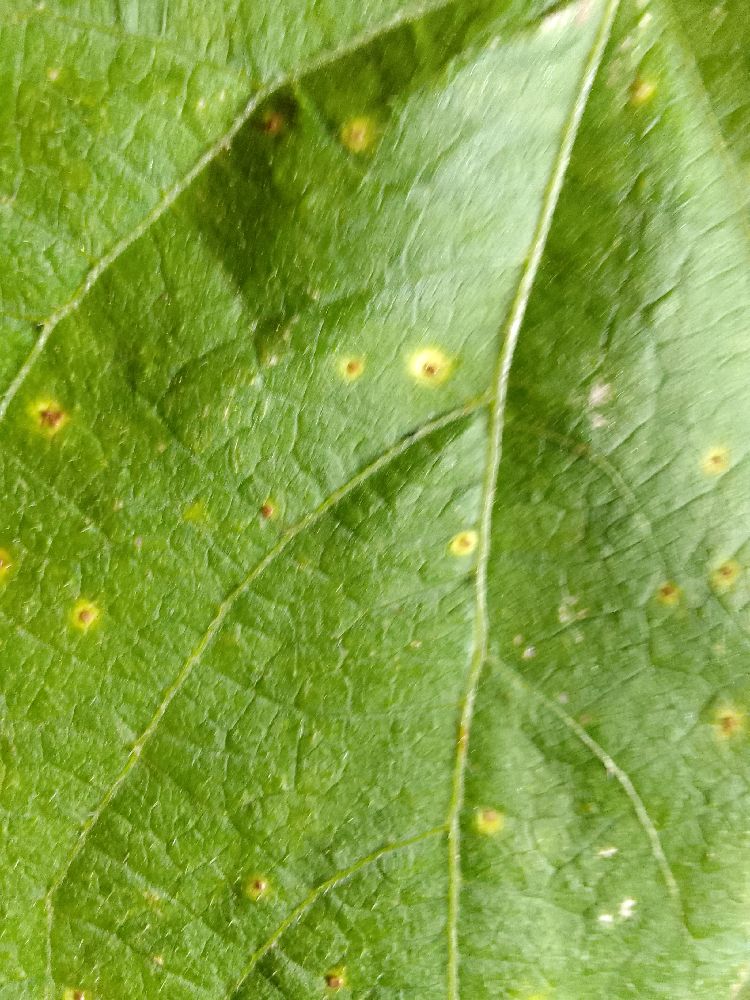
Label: rust